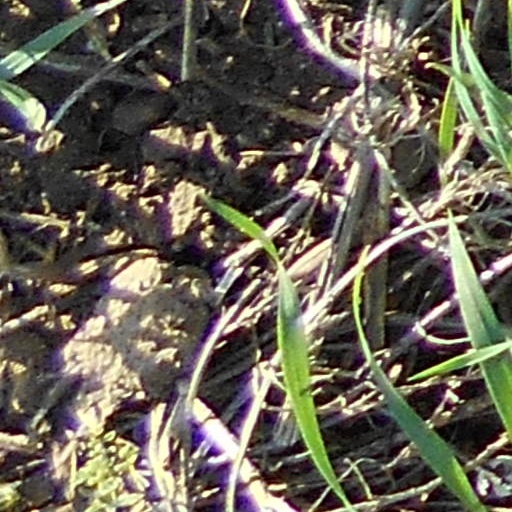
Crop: wheat